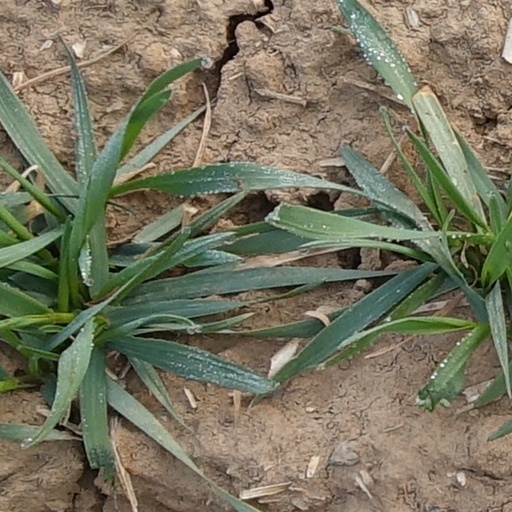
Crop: wheat